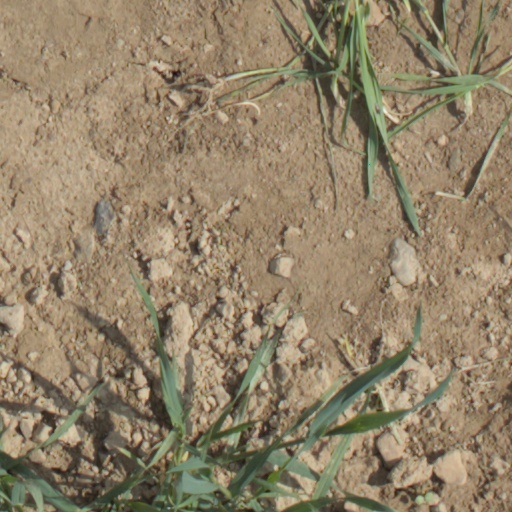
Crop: wheat